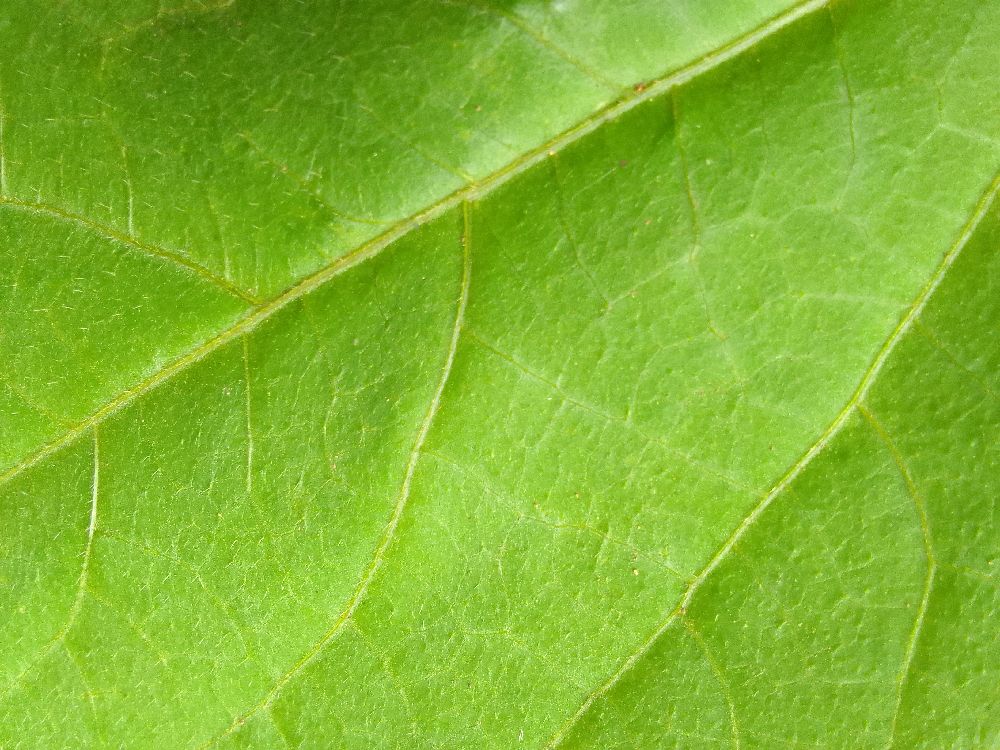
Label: healthy